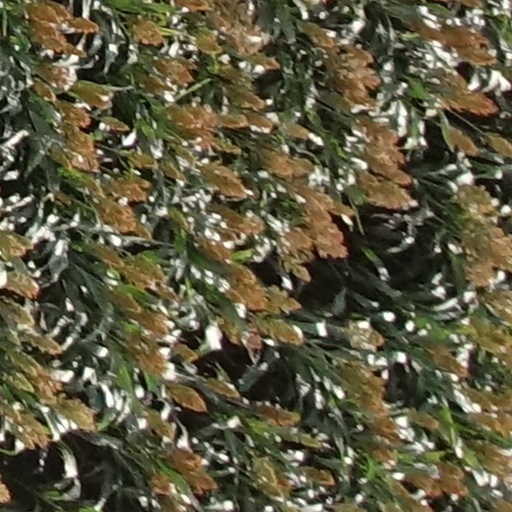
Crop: sorghum